Asa Bowen Smith

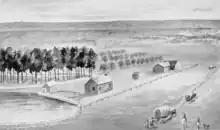
Whitman Mission Station along the Oregon Trail at Waiilatpu, from "How Marcus Whitman Saved Oregon" by O. W. Nixon

He was ordained on November 1, 1837, and decided to become a missionary. Soon after, the American Board of Commissioners for Foreign Missions appointed him as a missionary to Oregon Country. On March 15, 1838, the same day that they were married, the Smiths traveled across the American continent towards the Pacific Ocean. They travelled west with other missionaries—Cushing Eells, Elkanah Walker, and William H. (W.H.) Gray—and their wives.